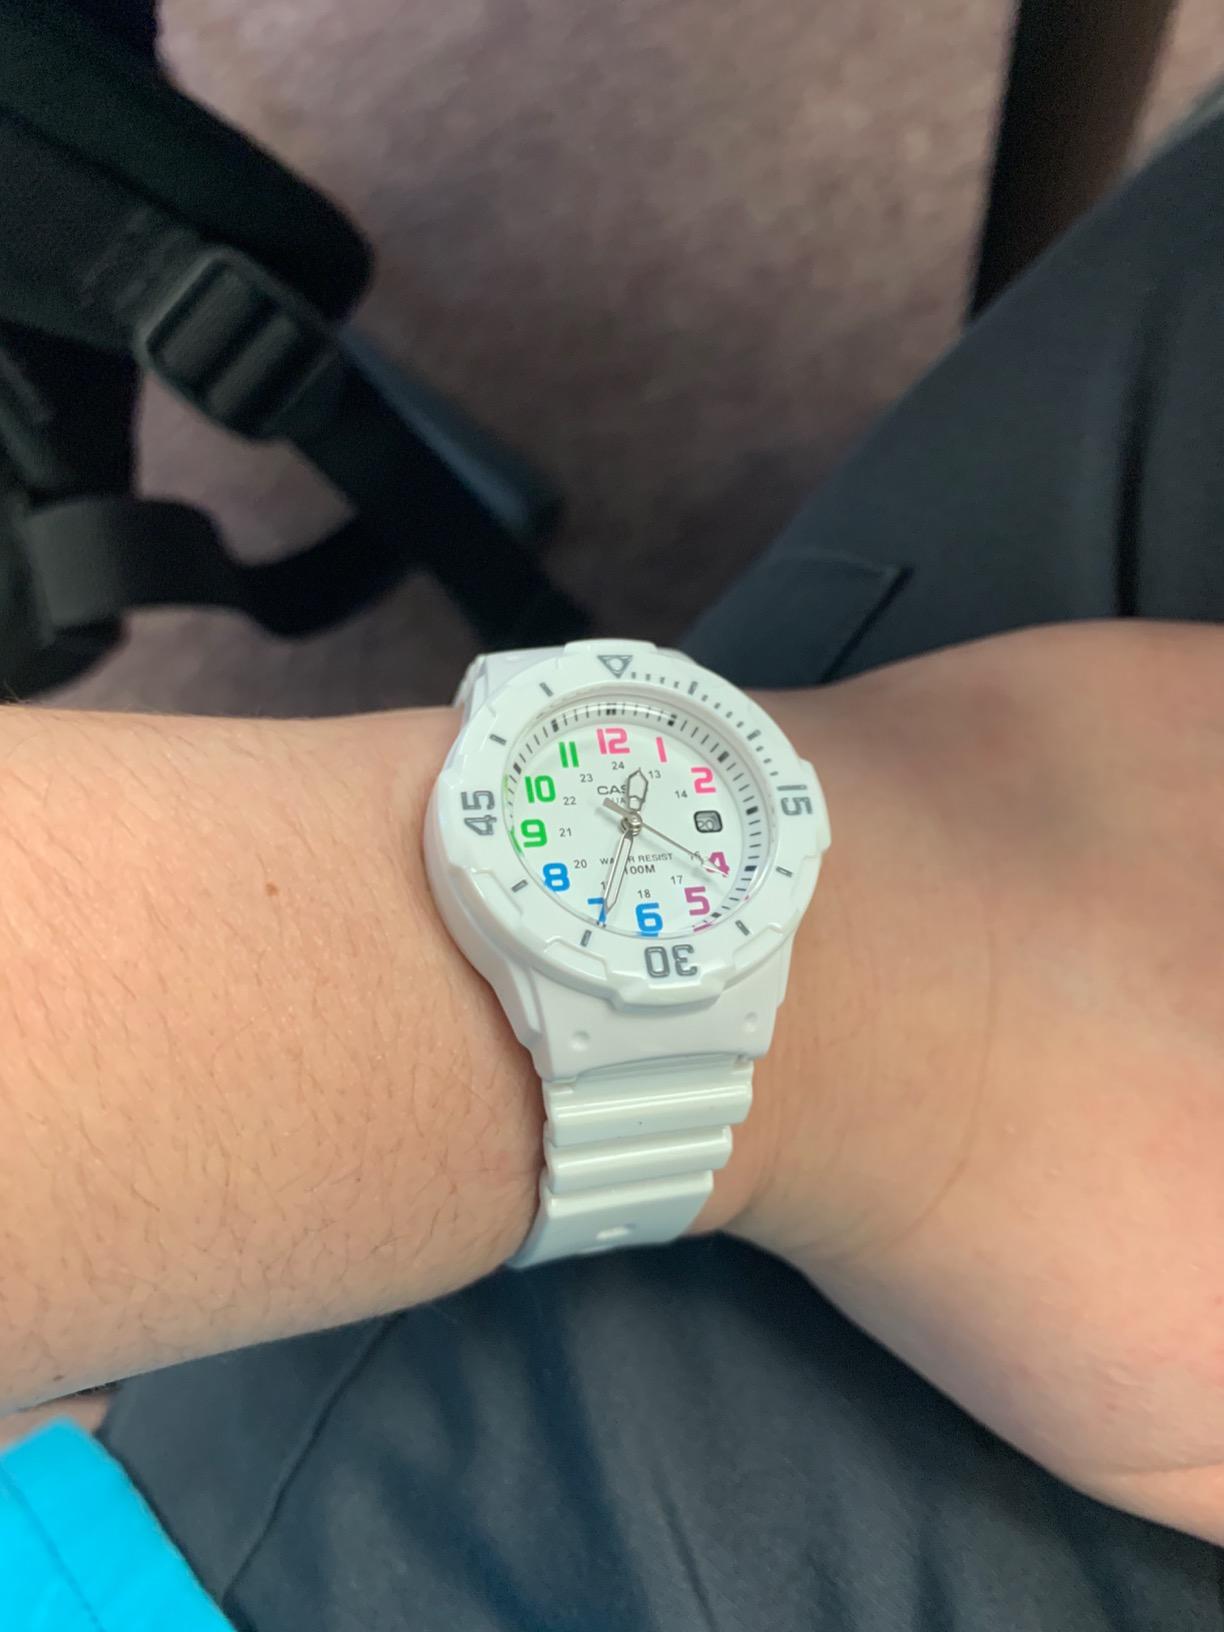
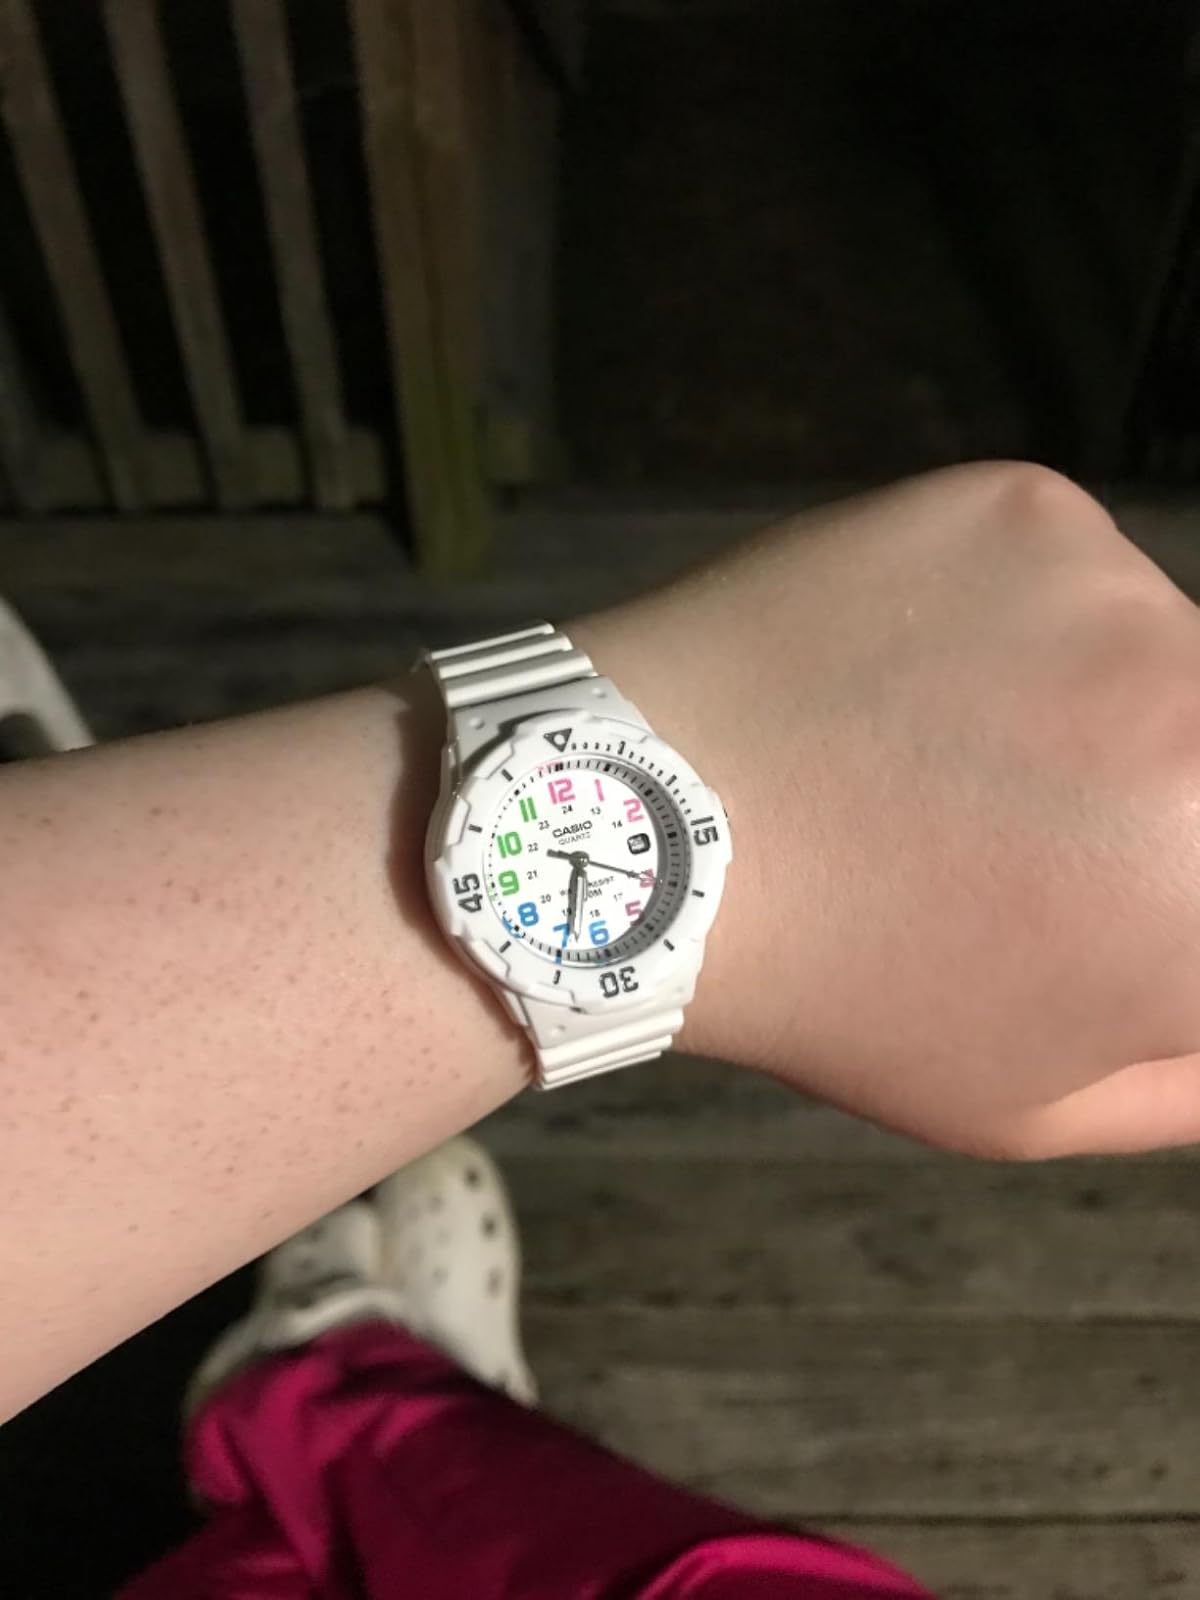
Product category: accessories_watch
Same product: yes